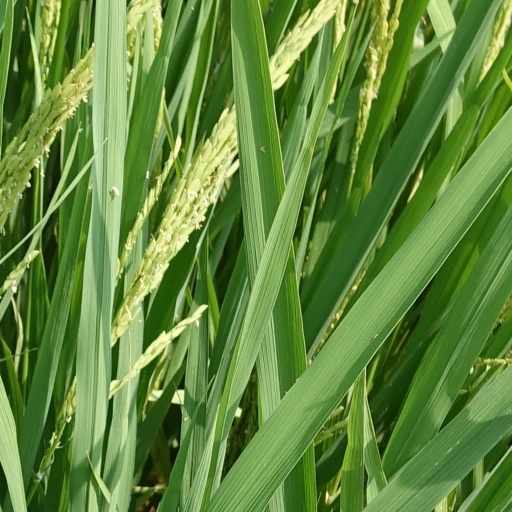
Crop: rice